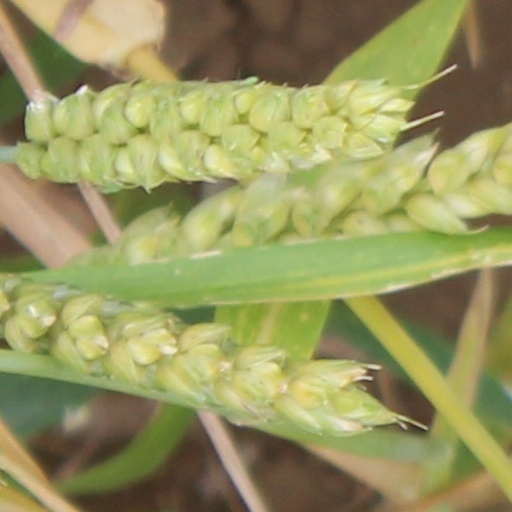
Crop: wheat